Art criticism

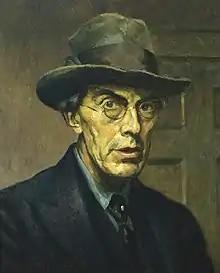
Self portrait of Roger Fry, described by the art historian Kenneth Clark as "incomparably the greatest influence on taste since Ruskin... In so far as taste can be changed by one man, it was changed by Roger Fry".

From the 19th century onwards, art criticism became a more common vocation and even a profession, developing at times formalised methods based on particular aesthetic theories. In France, a rift emerged in the 1820s between the proponents of traditional neo-classical forms of art and the new romantic fashion. The Neoclassicists, under Étienne-Jean Delécluze defended the classical ideal and preferred carefully finished form in paintings. Romantics, such as Stendhal, criticized the old styles as overly formulaic and devoid of any feeling. Instead, they championed the new expressive, Idealistic, and emotional nuances of Romantic art. A similar, though more muted, debate also occurred in England.